George Aickin

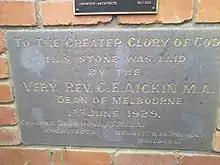
Foundation Plate at St. Matthews Anglican Church, Glenroy

George Ellis Aickin (1869 – 4 August 1937) was a British Anglican priest in Australia, where he ended his career as Dean of Melbourne 1927–1932.